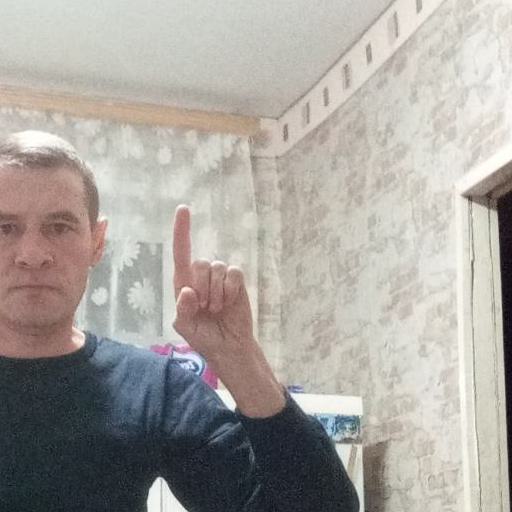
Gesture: one